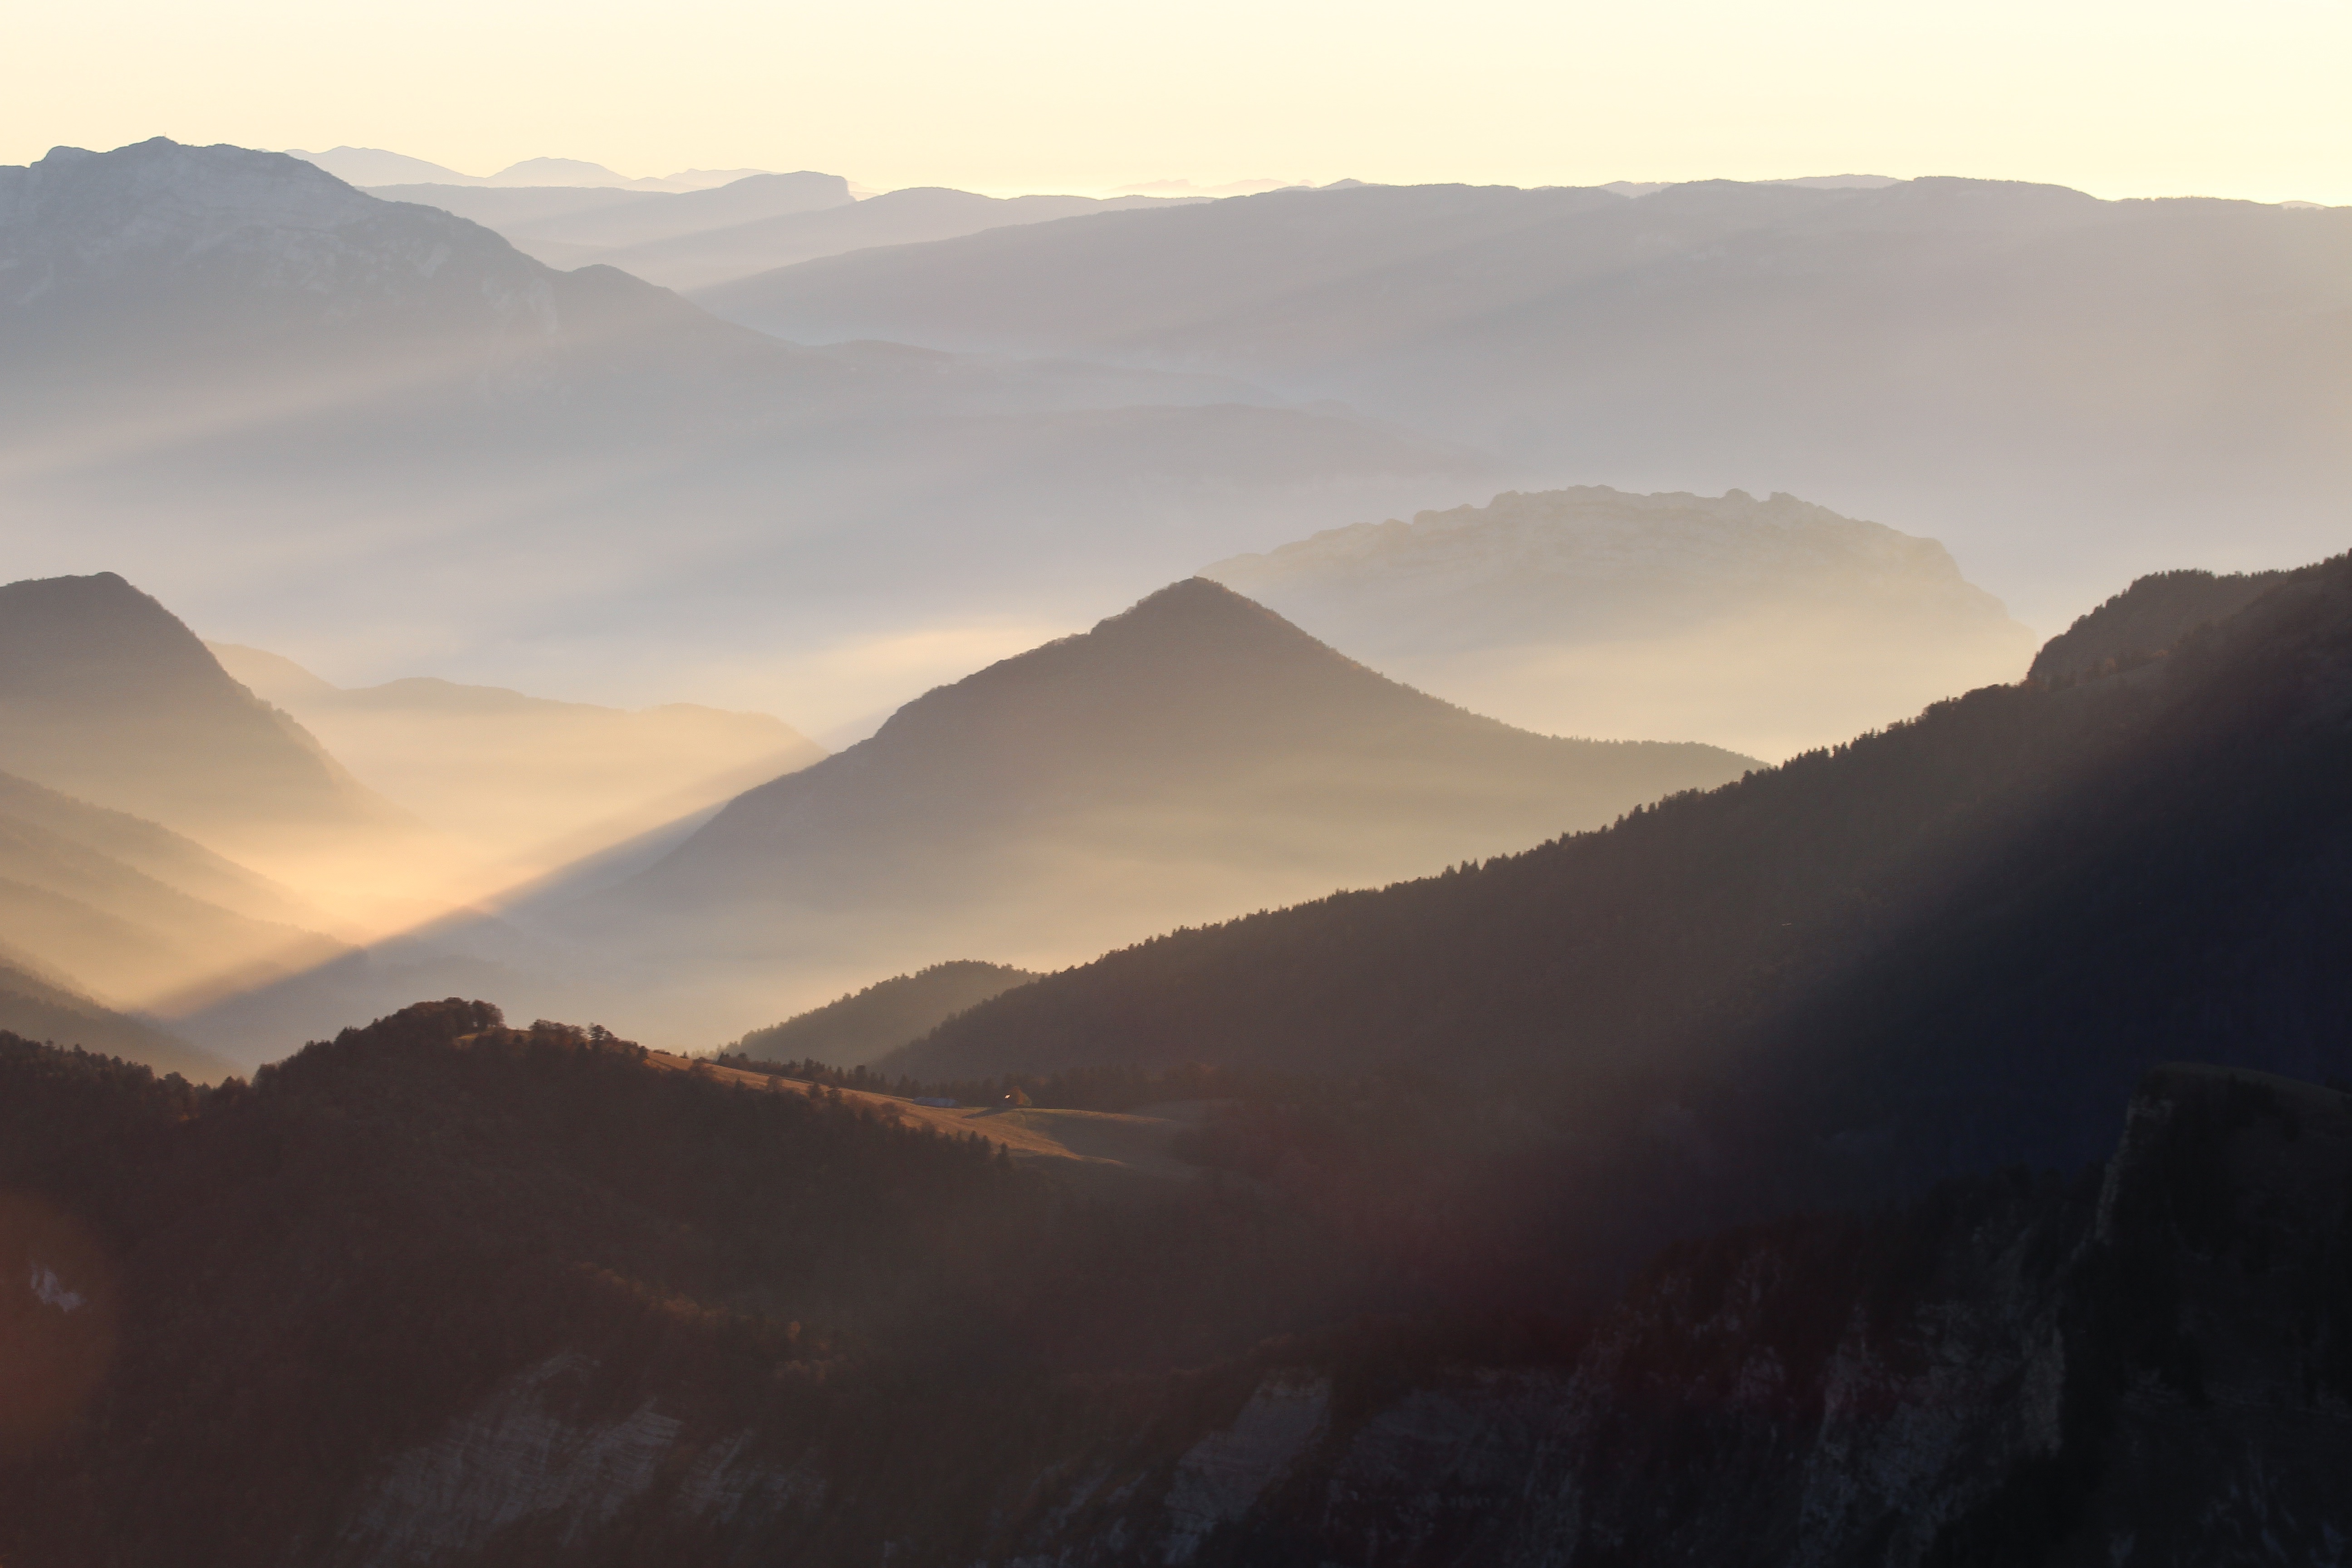
landscape, nature, horizon, wilderness, mountain, cloud, fog, sunrise, sunset, mist, sunlight, morning, hill, dawn, valley, mountain range, dusk, evening, weather, ridge, summit, alps, plateau, landform, geographical feature, atmospheric phenomenon, mountainous landforms